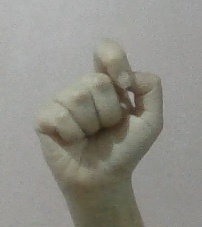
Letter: fa